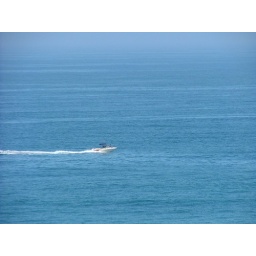
boat out in the ocean